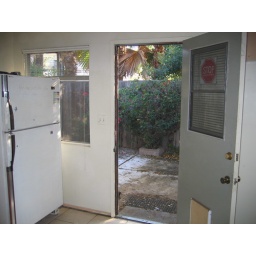
Drywalled over door and window - current stove is aprox. were door was.